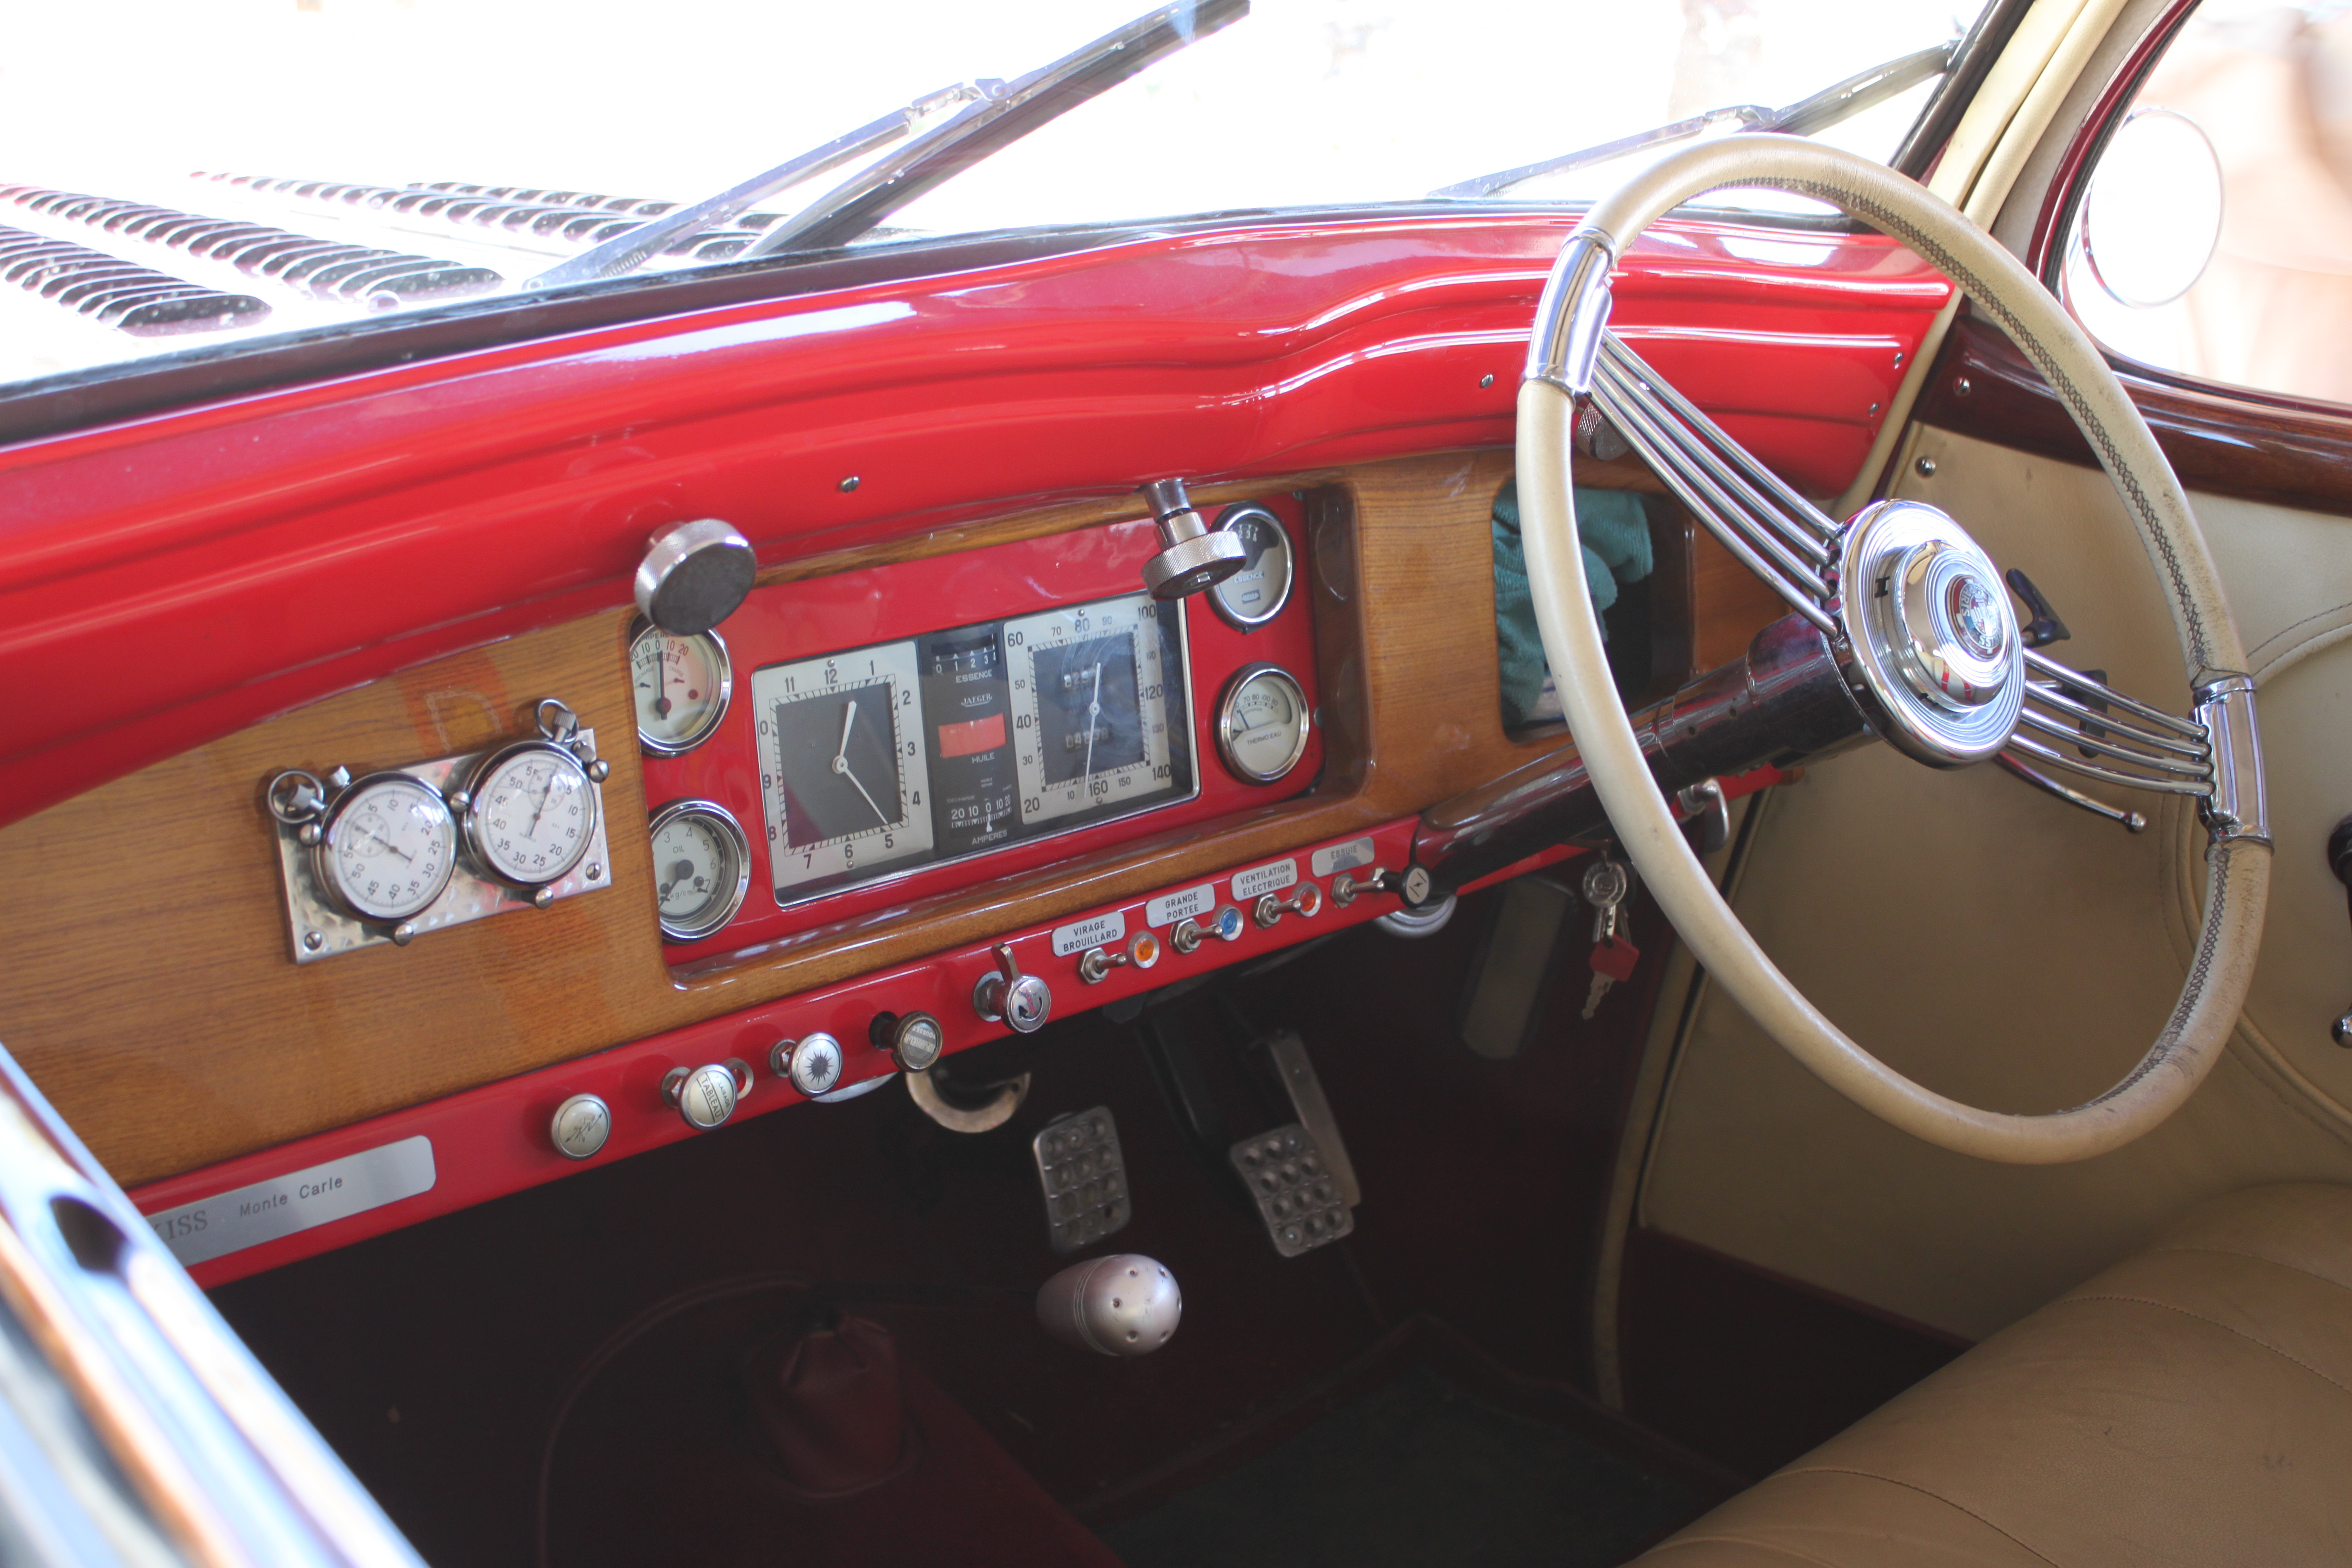
Chevrolet Dale Earnhardt Auto Show, Air Wing, American Muscle Car, auto, car, Auto Photography, Automotive Portrait, Bad Ass Car, car photo, car photography, Car Portrait, auto show, car wing, Catawba County, Catawba County NC, Catawba County North Carolina, Dale Earnhardt Chevrolet, depth of field, dodge, Dodge Viper ACR, exotic car, fast car, FCA, Fourth Generation Viper, green car, hot rod, muscle car, NC Car Show, North Carolina Car Show, performance car, Phase ZB II, race car, sports car, Street Legal, super car, The Dale Earnhardt Chevrolet Auto Show, Topaz Filter, Topaz Simplify, Topaz Software, vehicle, Viper ACR, World Cars, motor vehicle, automotive design, worm viper, Automobile exterior, computer, wallpaper, city car, wheel, compact car, luxury vehicle, vintage car, steering part, antique car, steering wheel, classic, automotive exterior, mid size car, classic car, family car